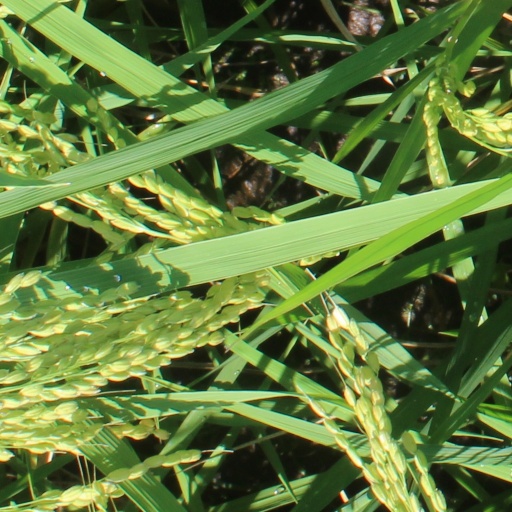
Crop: rice